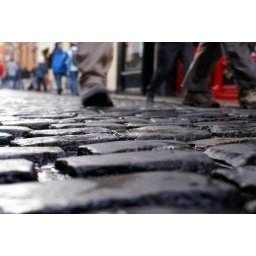
Shot at ground level in Temple bar onto oncoming pedestrians, shortly after a bit of rain